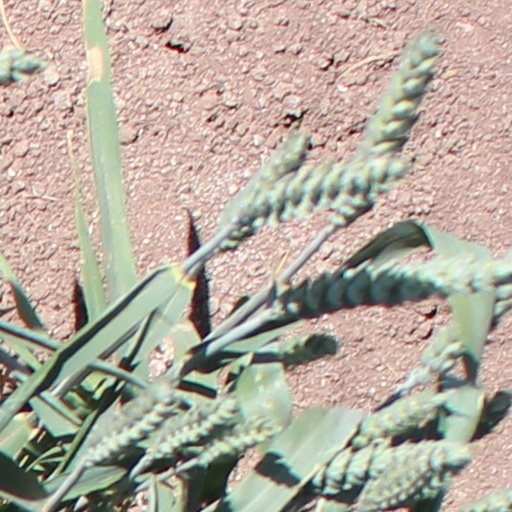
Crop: wheat